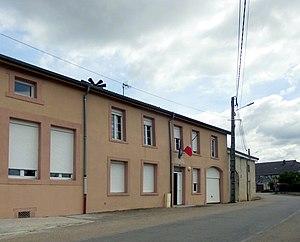
La mairie d'Auzainvilliers
Auzainvilliers est une commune française située dans le département des Vosges en région Grand Est.